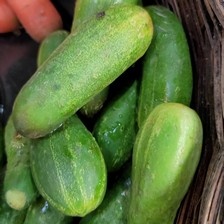
Label: cucumber